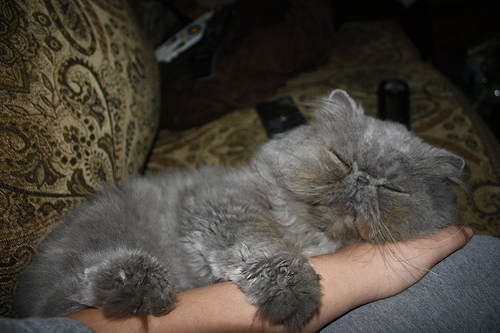
Breed: persian